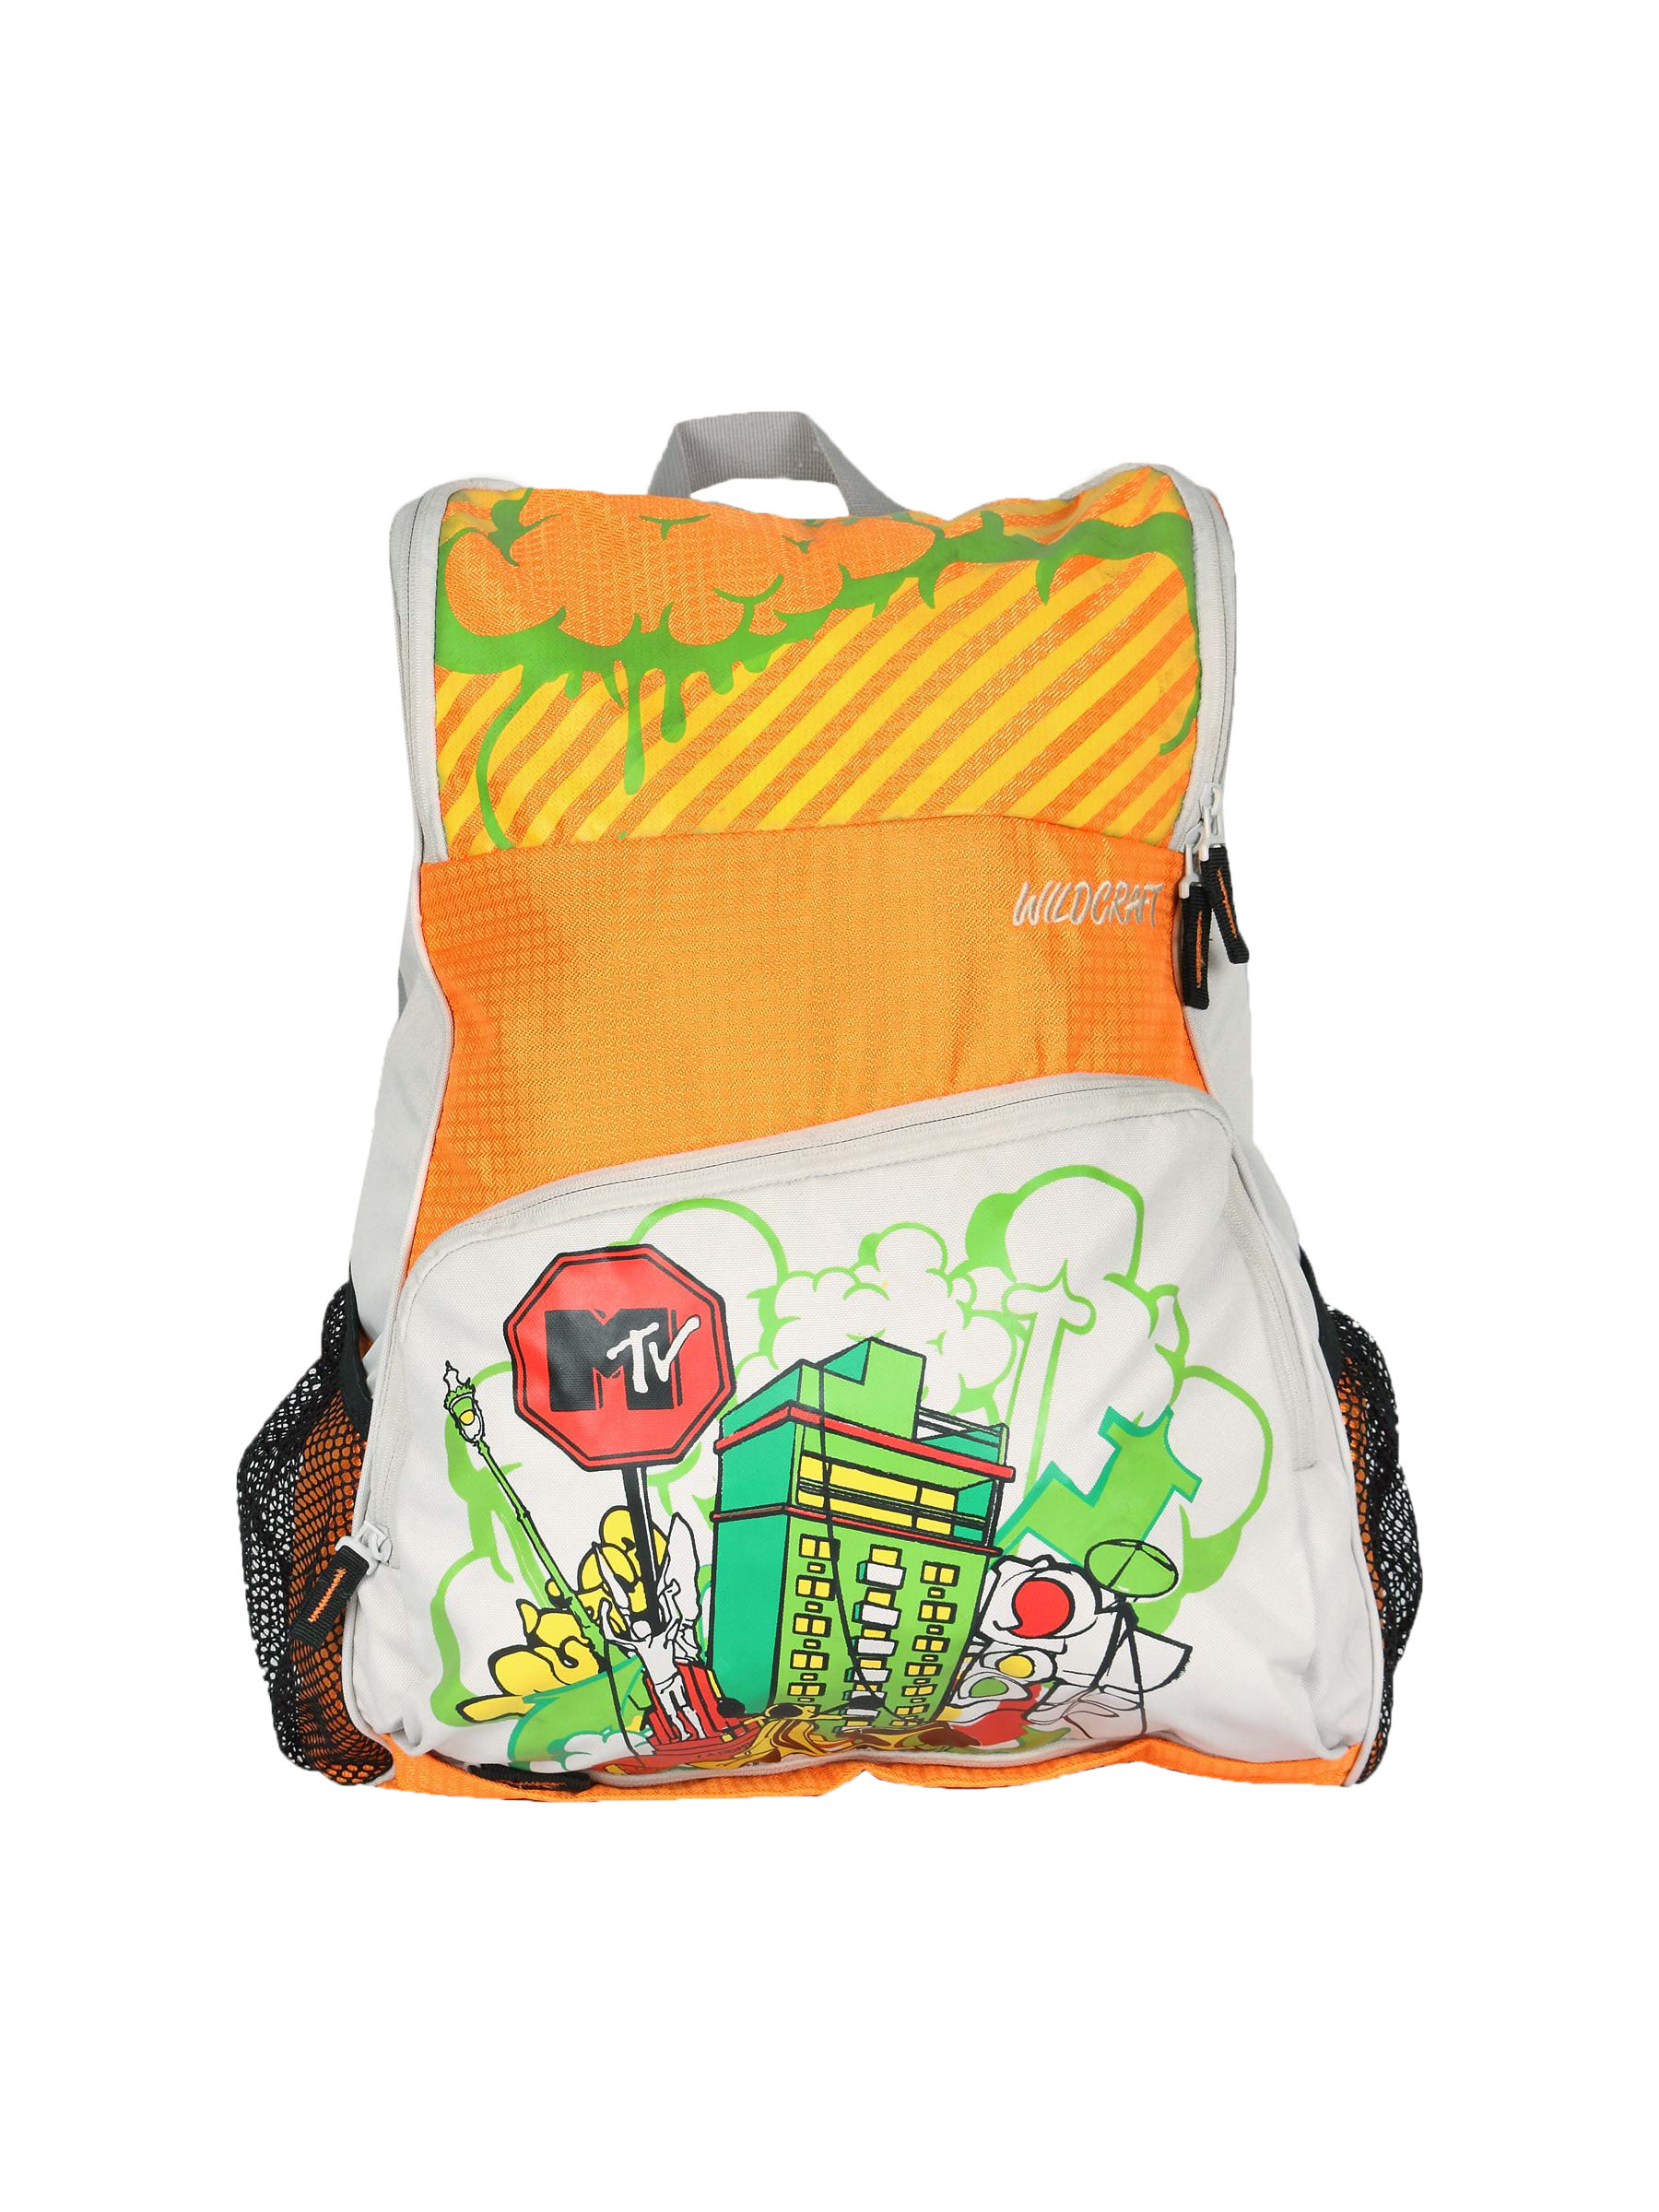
Wildcraft Unisex Orange & White Printed Backpack
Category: Accessories / Bags / Backpacks
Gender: Unisex
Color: Orange
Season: Winter 2015
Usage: Casual